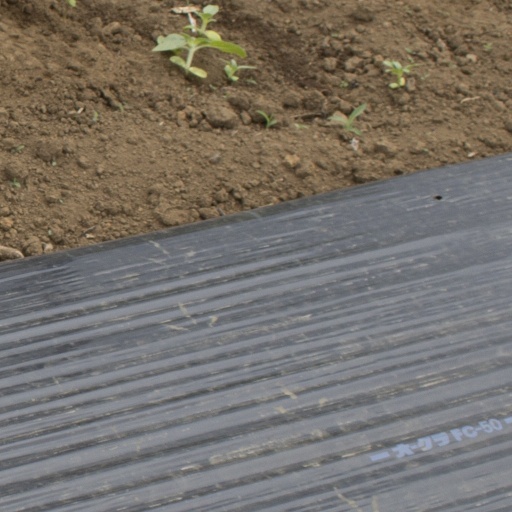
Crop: Jerusalem artichoke